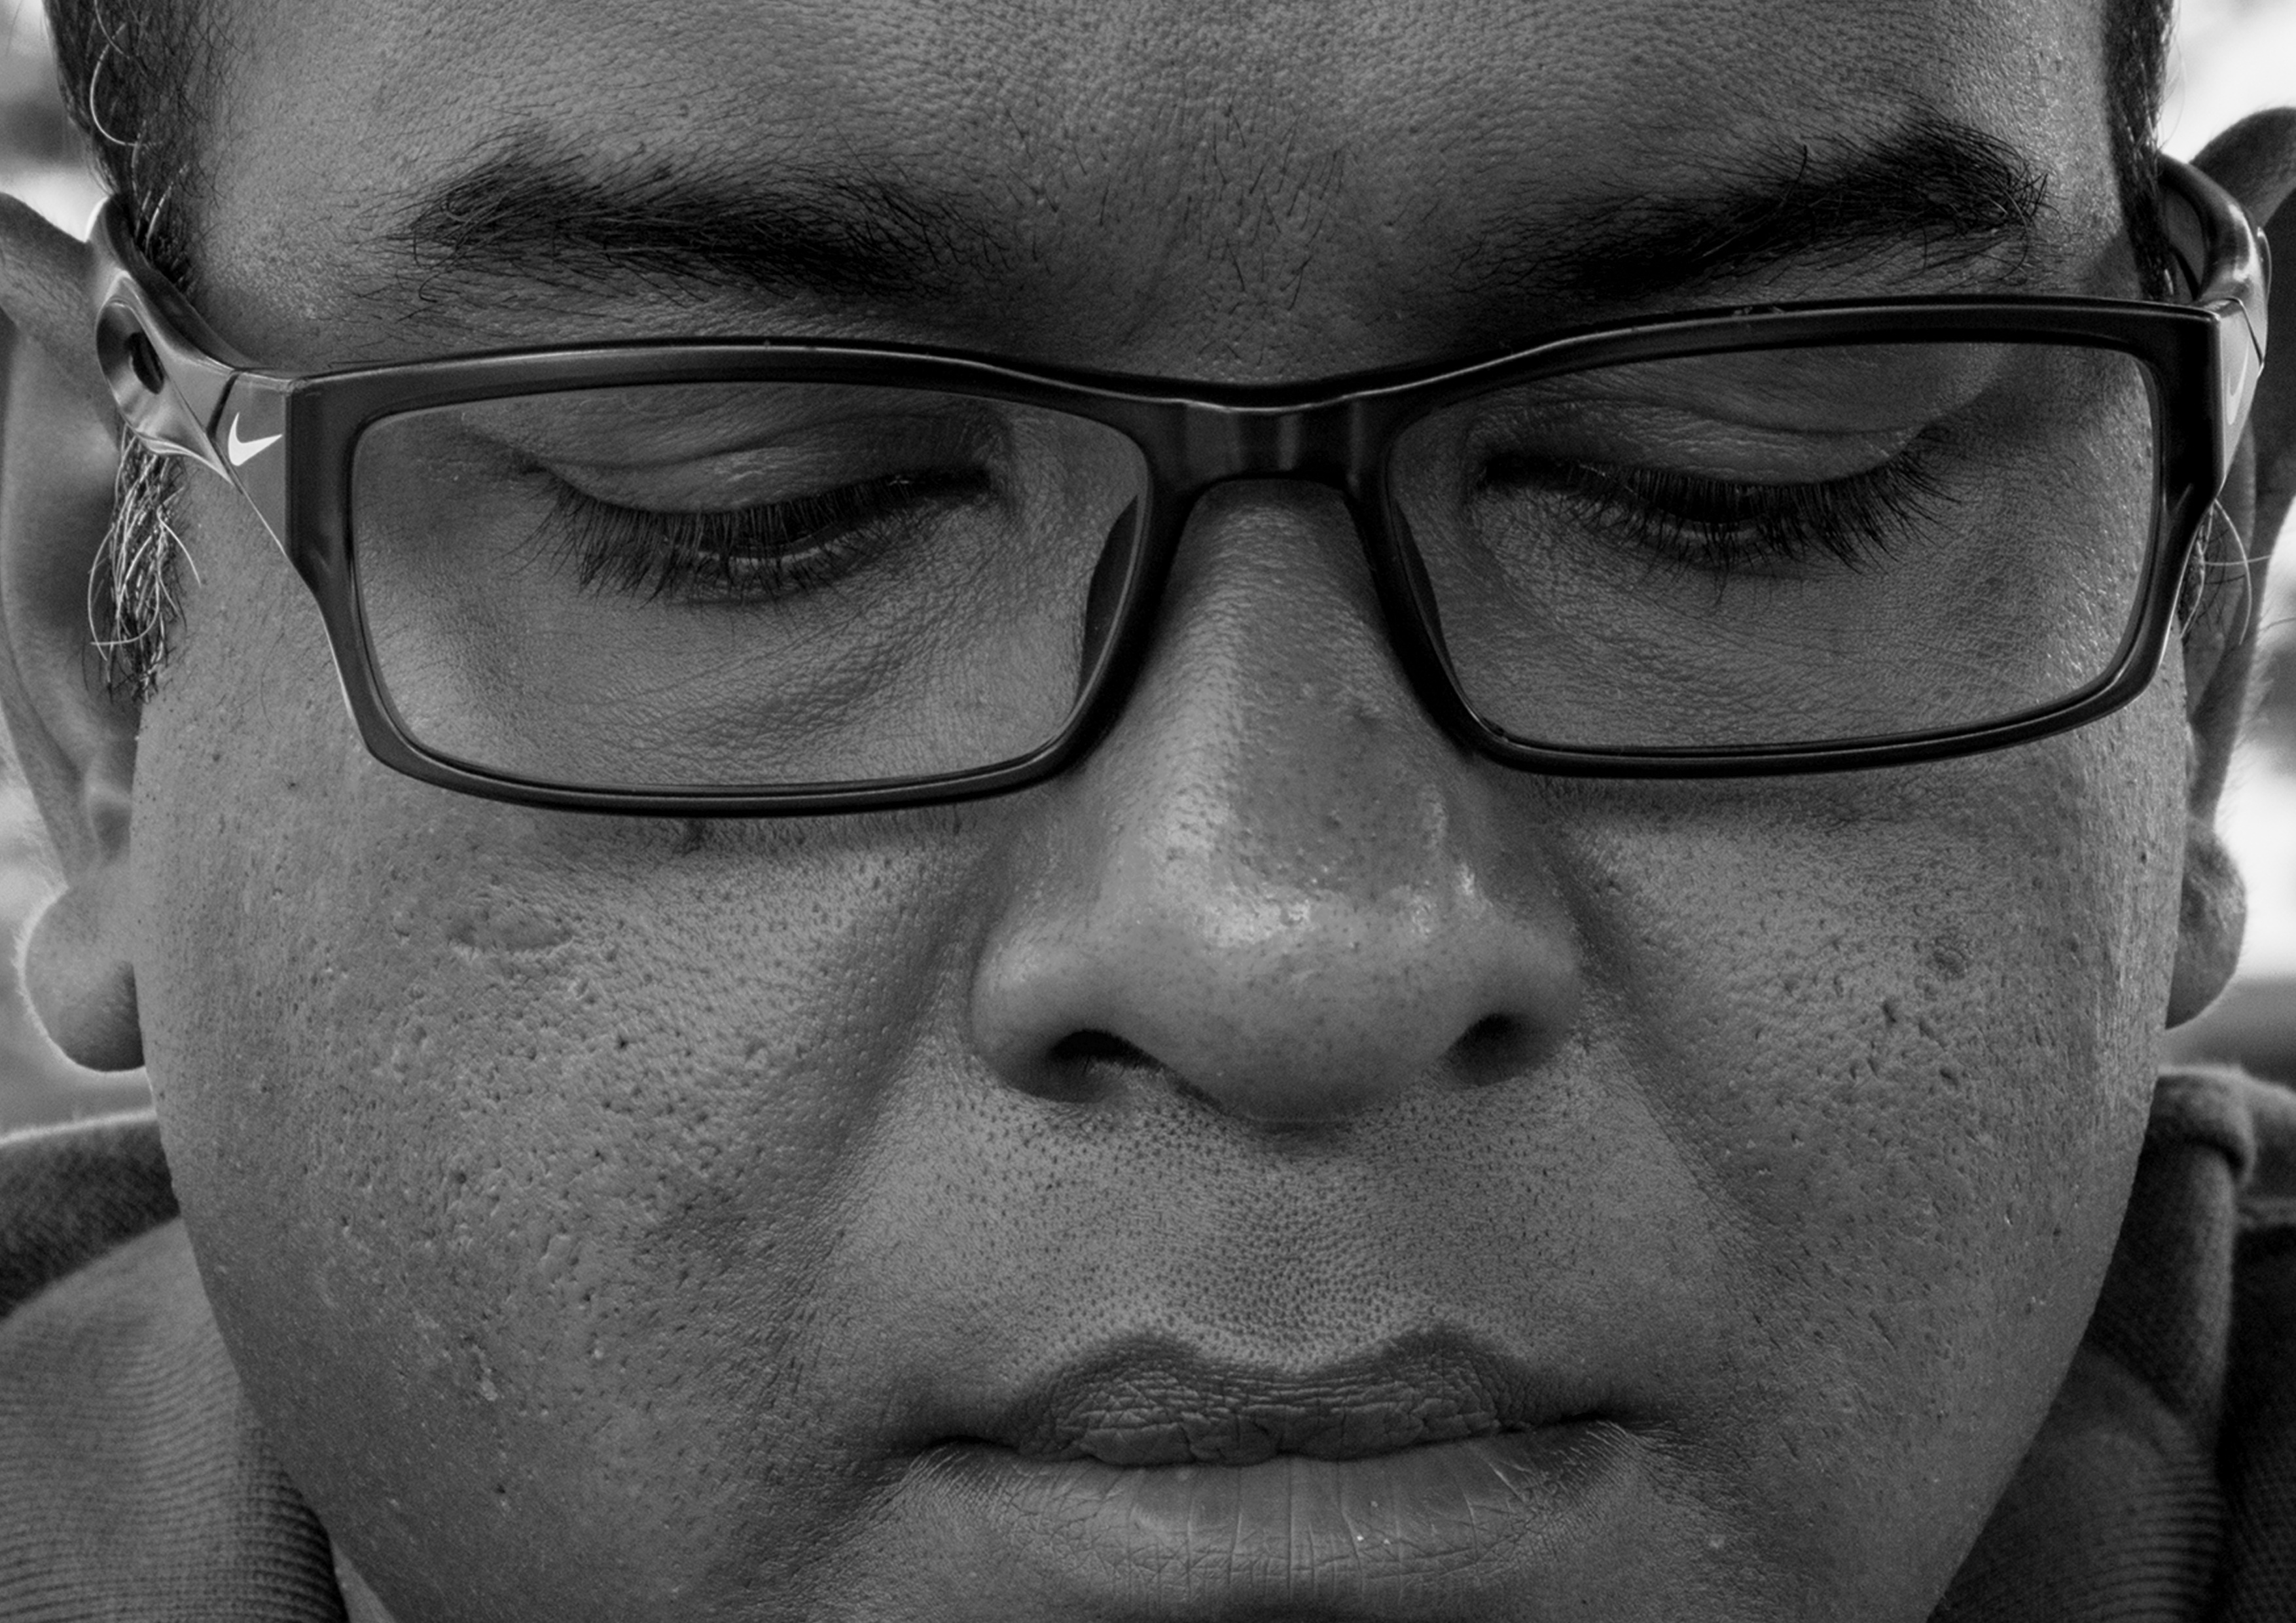
man, person, black and white, white, photography, male, portrait, black, monochrome, facial expression, smile, close up, face, nose, sunglasses, eye, glasses, head, eyewear, organ, emotion, monochrome photography, portrait photography, vision care